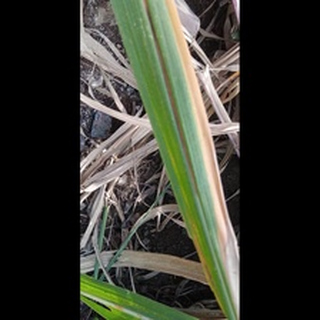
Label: sugarcane_red_rot